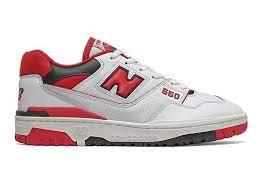
Label: Sneaker